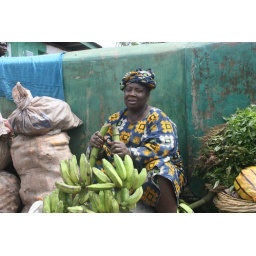
Woman trader selling banana in a local market in Nigeria. (file name: IMG_0205)